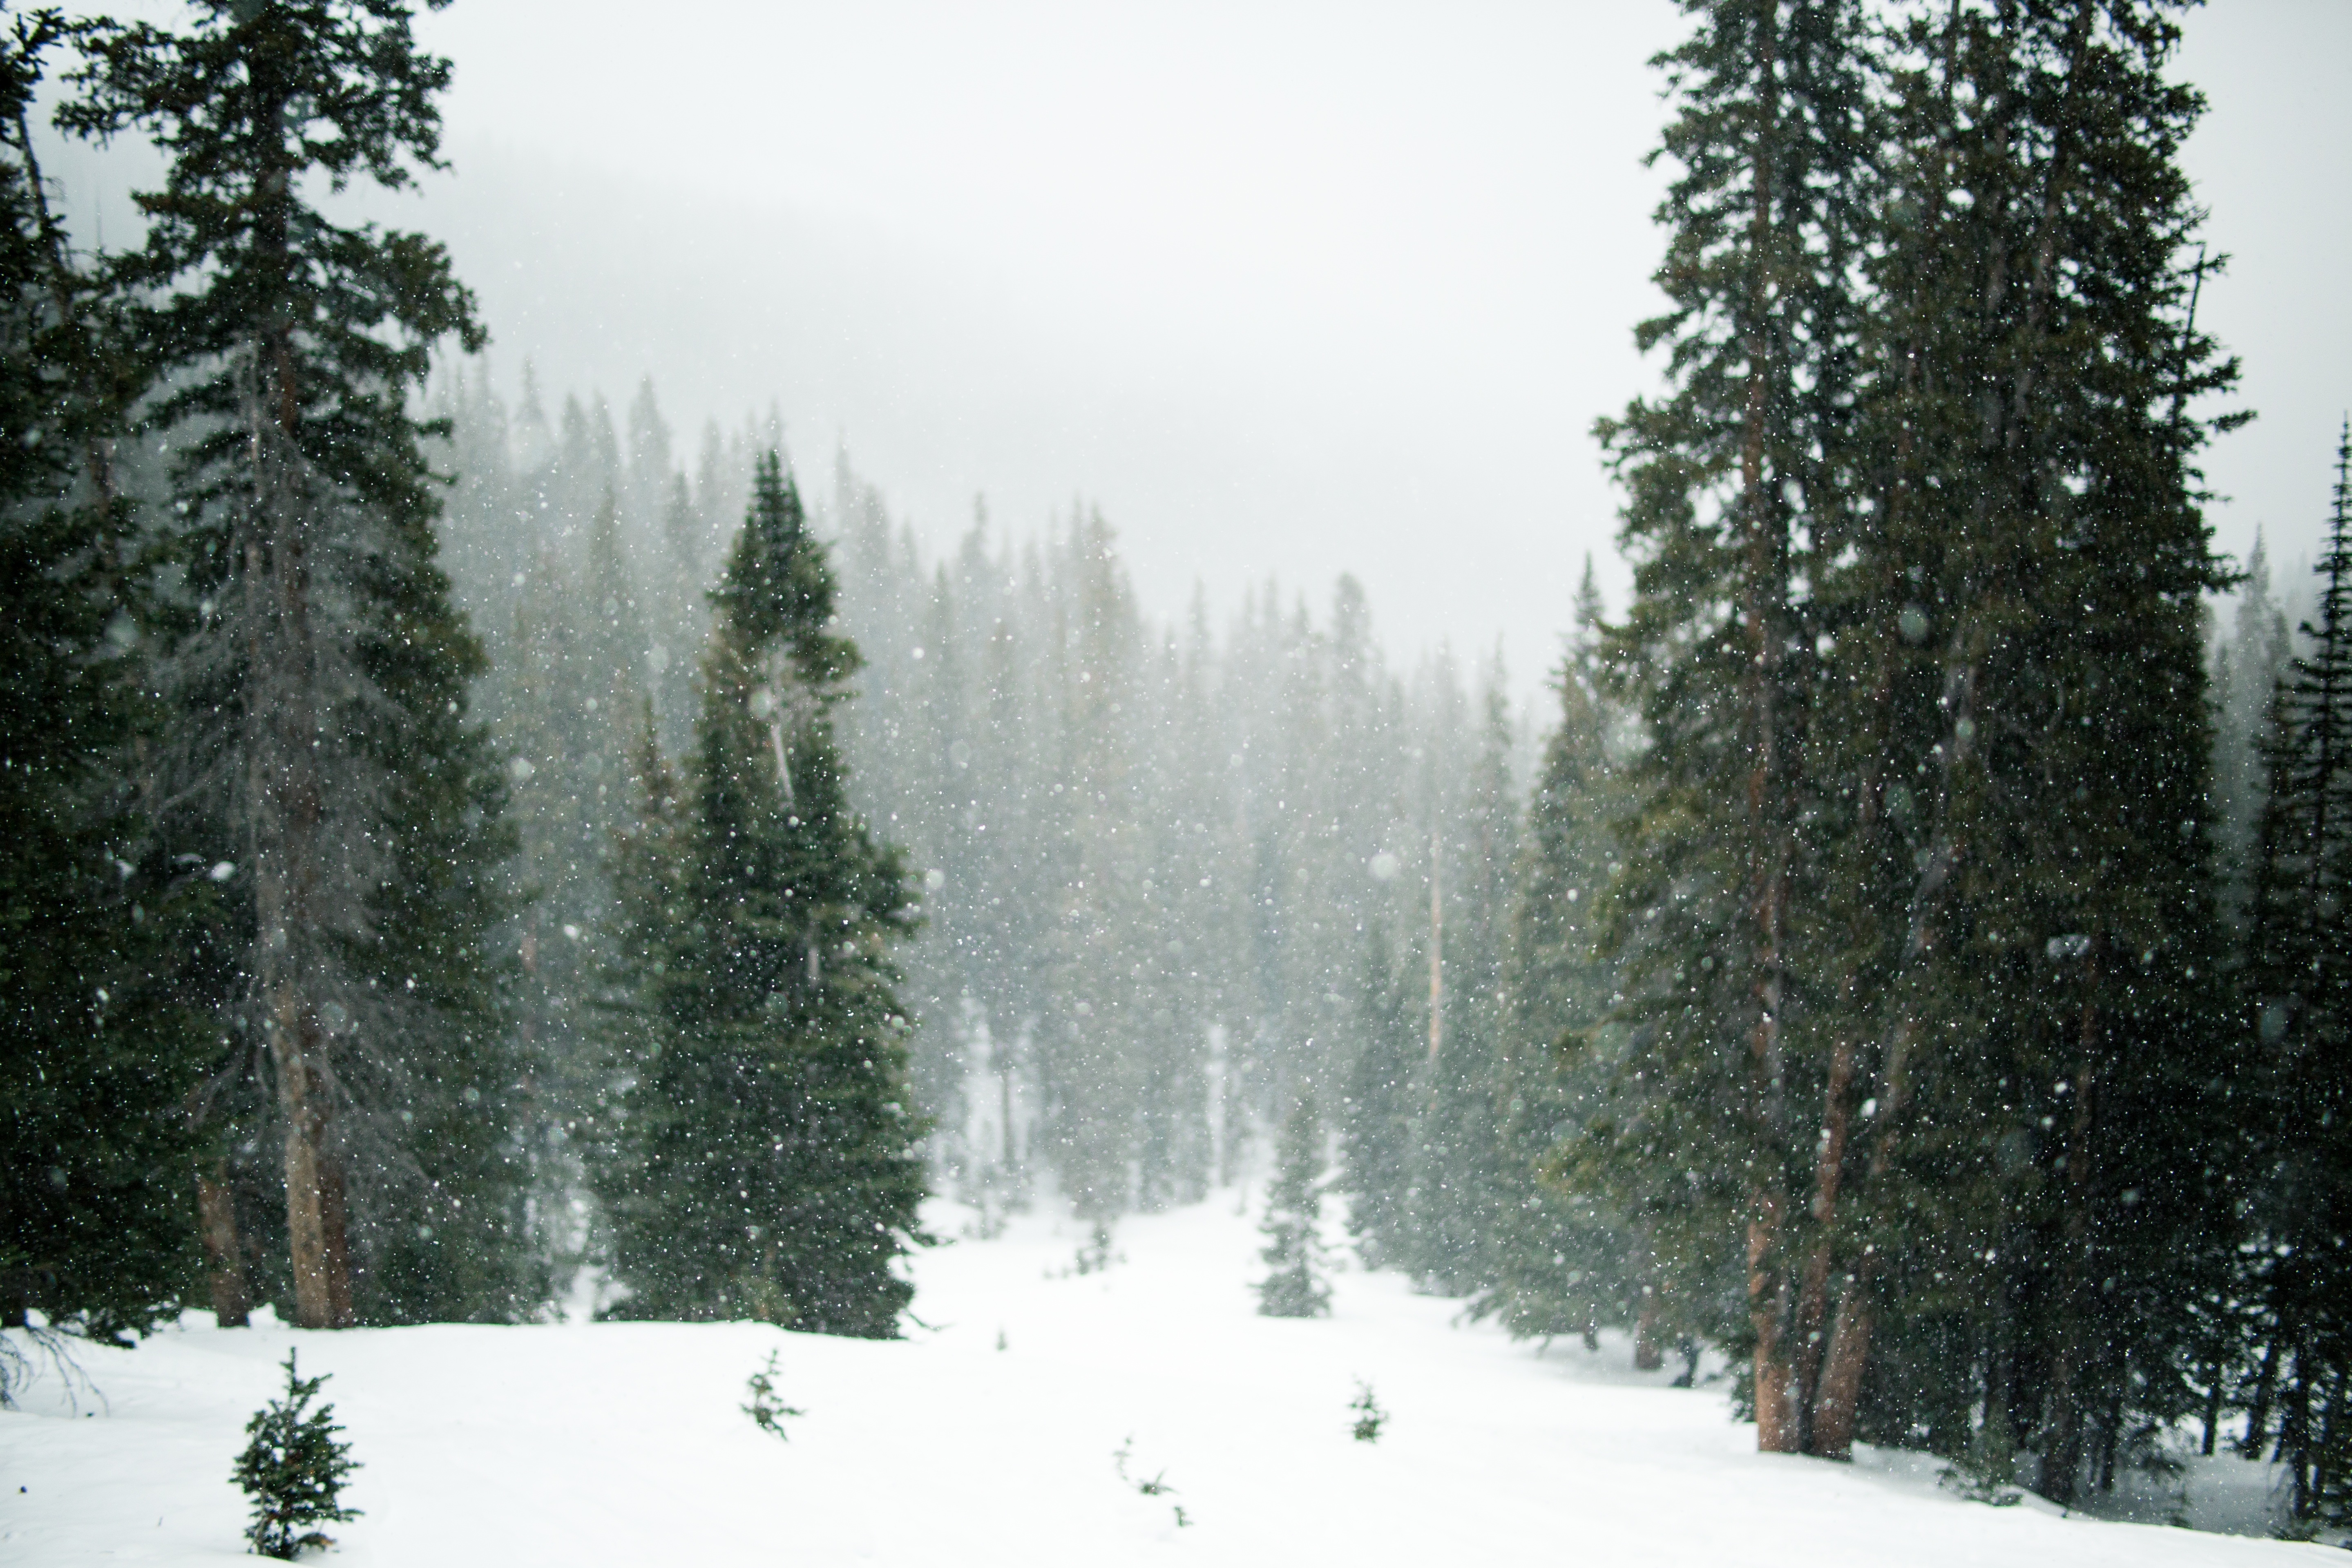
landscape, tree, nature, forest, outdoor, snow, cold, winter, sky, mist, white, pine, tranquil, scenic, peaceful, evergreen, weather, freeze, christmas, fir, season, snowing, trees, spruce, happy, seasonal, woodland, quiet, habitat, xmas, freezing, natural environment, atmospheric phenomenon, woody plant, temperate coniferous forest